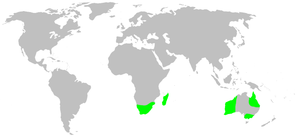
Les Archaeidae sont une famille d'araignées aranéomorphes.